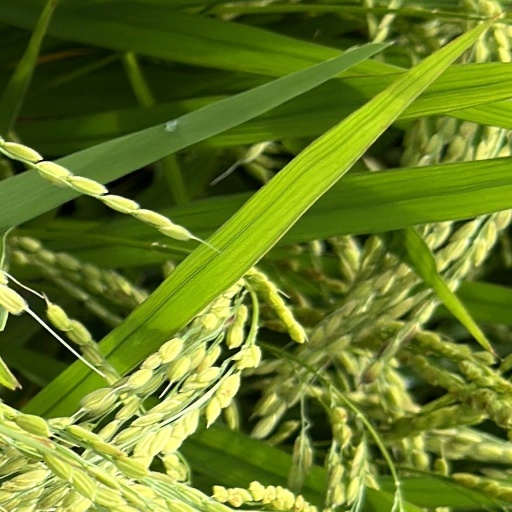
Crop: rice